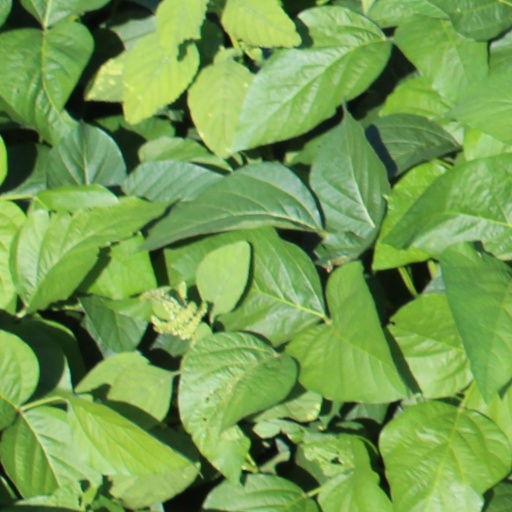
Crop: soybean